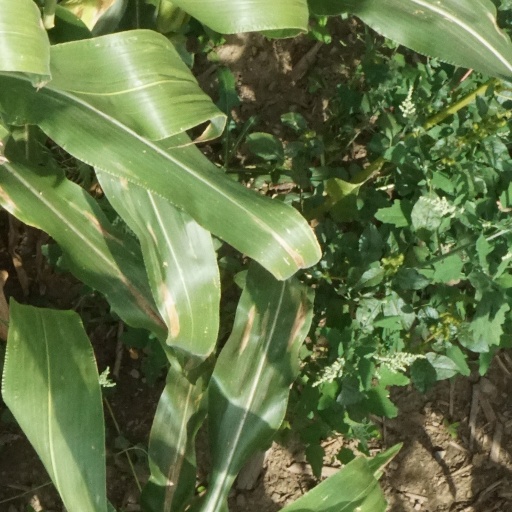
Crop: maize; corn